Simple (TV series)

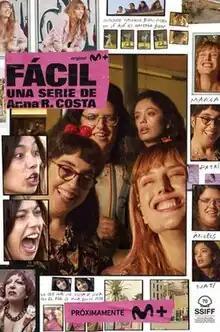
Promotional poster

Simple is a 2022 Spanish comedy television series created by Anna R. Costa for Movistar Plus+ based on the book "" by Cristina Morales. It stars Natalia de Molina, Anna Castillo, Anna Marchessi, and Coria Castillo as four women with functional diversity trying to live in an apartment in La Barceloneta.